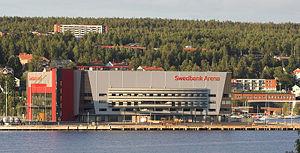
La Fjällräven Center est une salle omnisports située à Örnsköldsvik en Suède. Elle remplace Kempehallen, l'ancienne salle de sport officielle de l'équipe de hockey sur glace MODO hockey et a été ouverte le 26 août 2006.